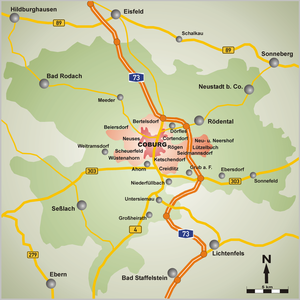
Coburg / Historie / Bydele og landsbyer
Bydele og omgivelser til Coburg
Coburg er en kreisfri by i Regierungsbezirk Oberfranken i den tyske delstat Bayern. Den er samtidig administrationsby i Landkreis Coburg.